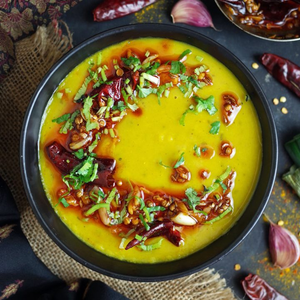
Dish: dal